Lee Je-hoon

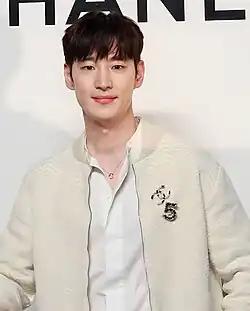
Lee in September 2023

Lee Je-hoon (born July 4, 1984) is a South Korean actor. Having found success in both film and television, Lee first gained recognition for his roles in the films "Bleak Night" (2011) and "The Front Line" (2011), receiving numerous awards for his performances. Notably, his role as Ki-tae in "Bleak Night" earned him Best New Actor at the Blue Dragon Film Awards and the Grand Bell Awards.